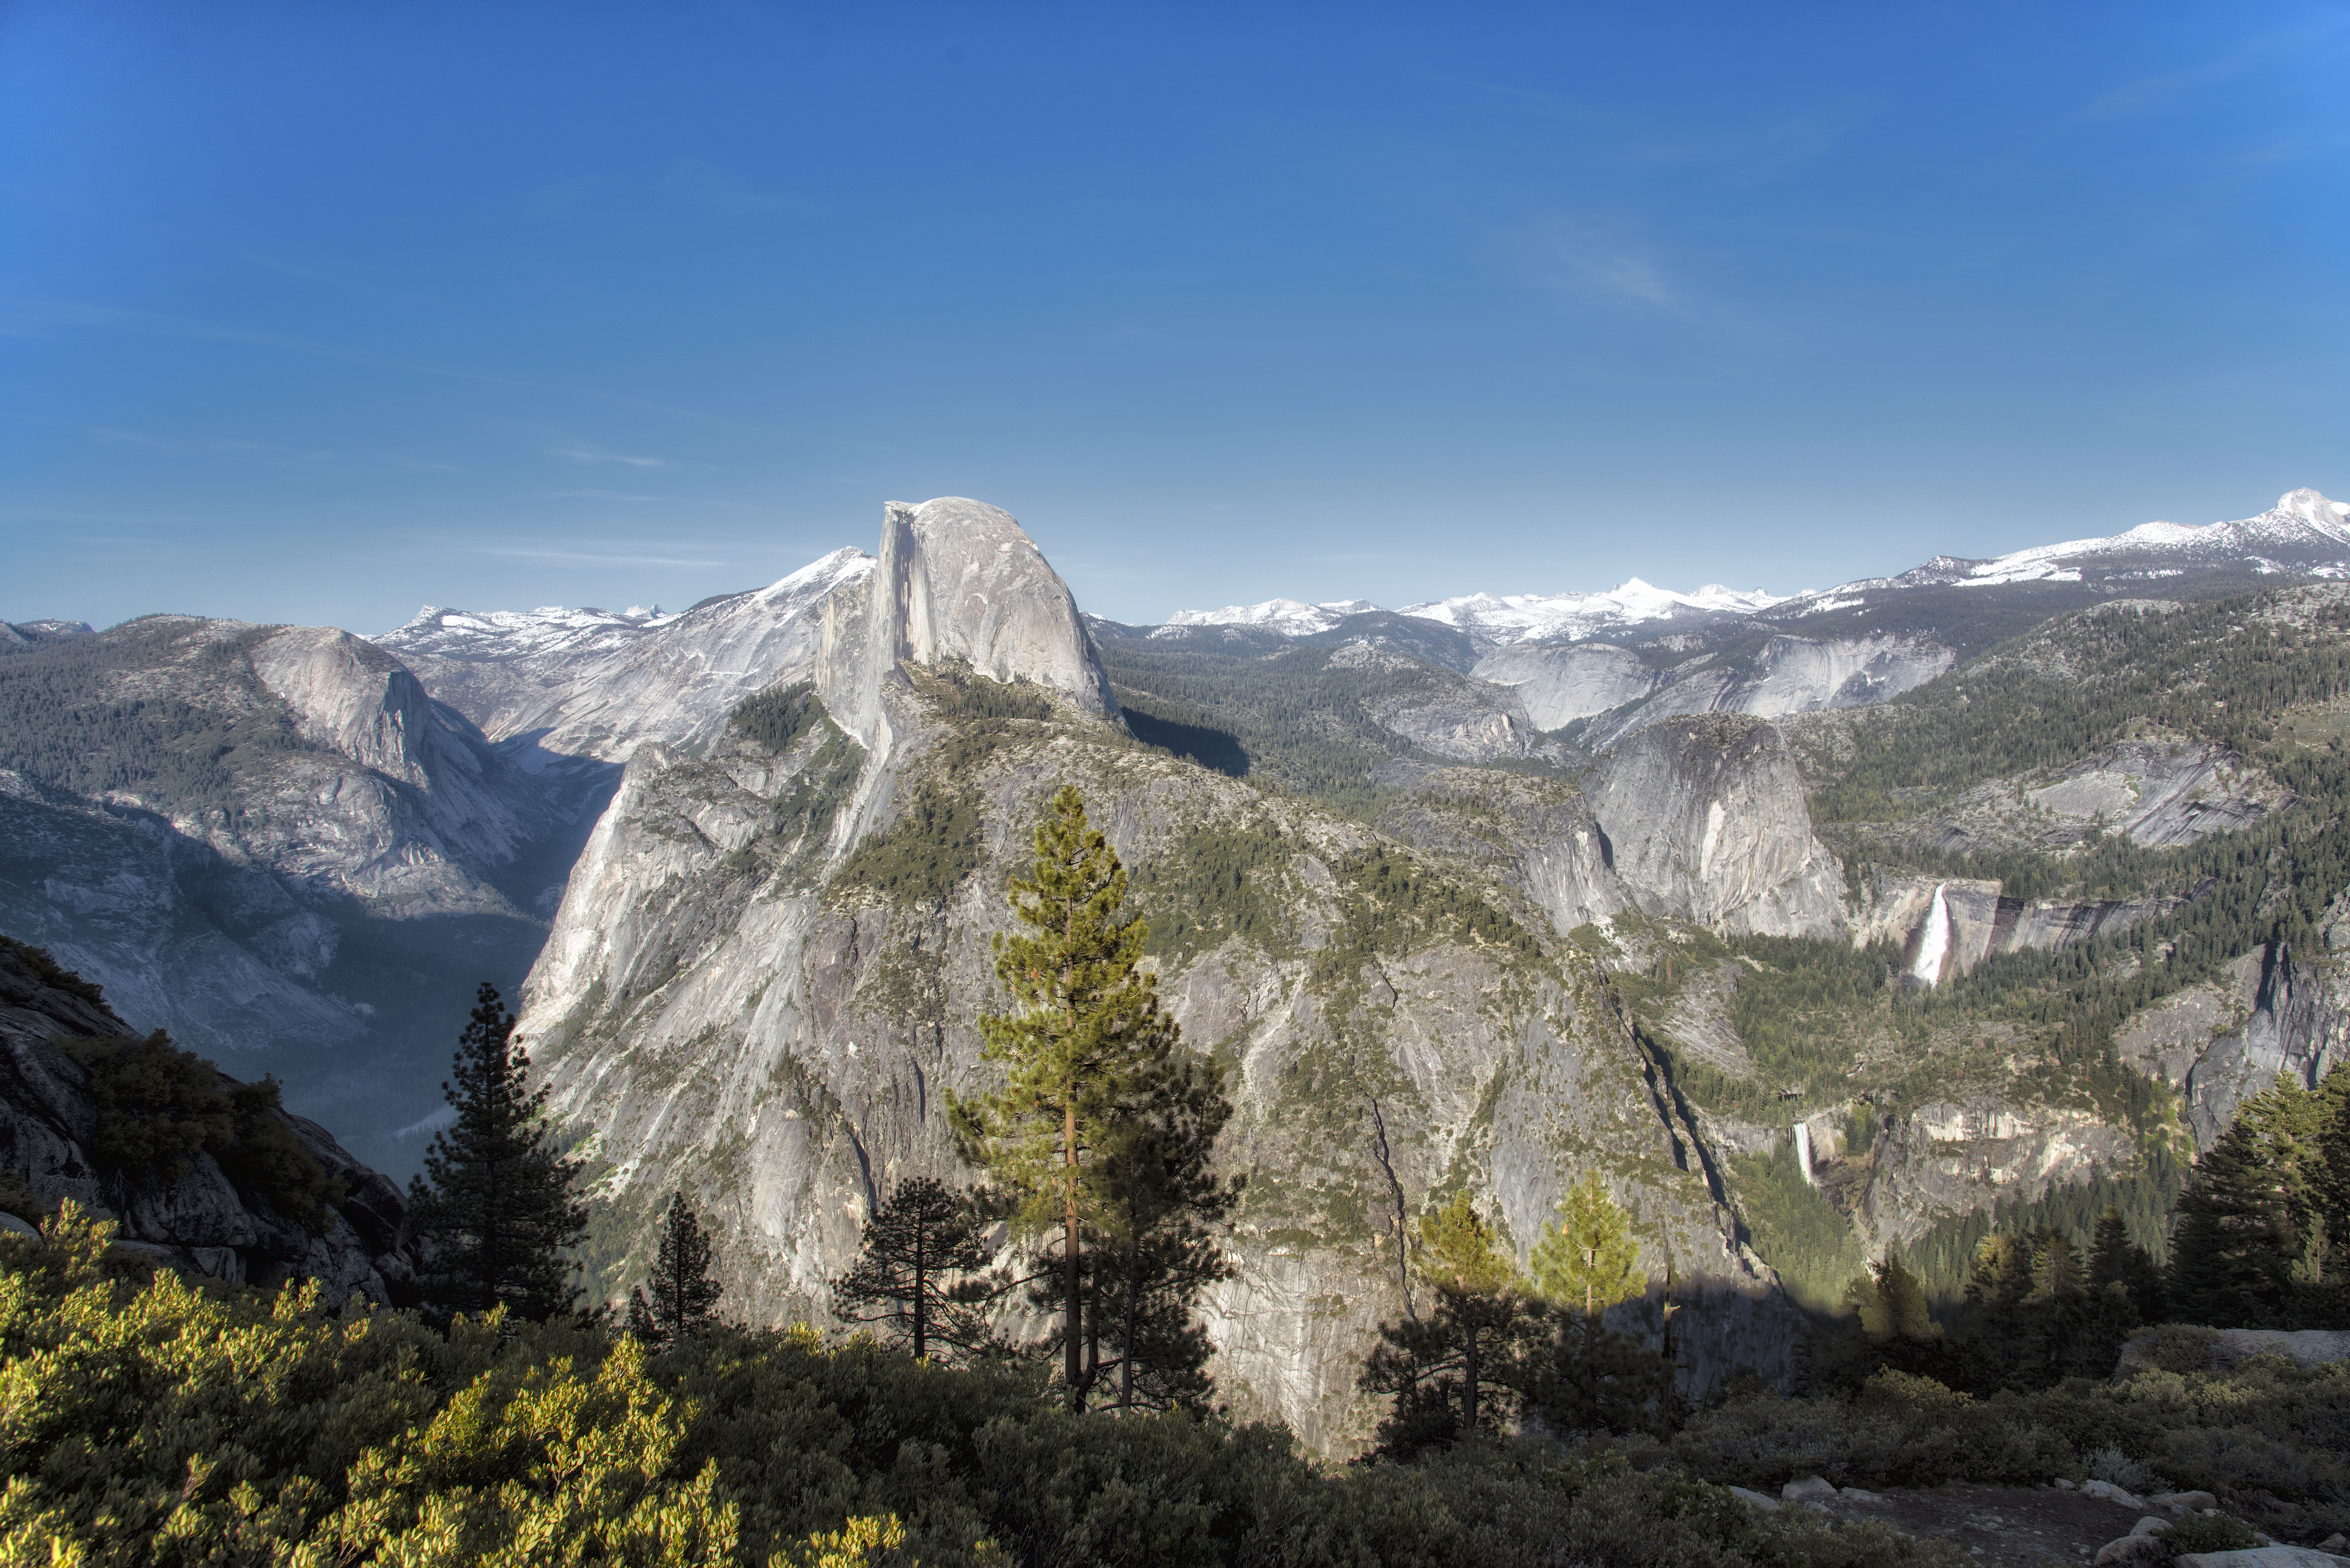
landscape, nature, wilderness, walking, mountain, adventure, valley, mountain range, park, national park, ridge, summit, cool image, alps, plateau, fell, cirque, i, landform, mountain pass, geographical feature, mountainous landforms